Avery Coonley School

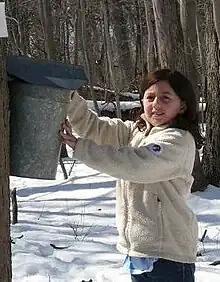
A second group student collecting sap for maple syrup in the Forest Preserve, the culmination of her study of trees

As of 2009, the curriculum is accelerated for each group, which is separated by grade and age; students are instructed a minimum of one year above their current grade level. (For example, the first group is taught at a second grade level.) Students are grouped within their class to allow each of them work at the level of their ability, and they may work several years beyond their current level if they can do so. Students may join older groups to study subjects, which they are exceptionally advanced; however, age groups are usually kept together "for social and emotional values". All middle school students complete a high school level honors course in mathematics in either algebra or geometry.